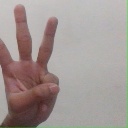
अक्षर: व